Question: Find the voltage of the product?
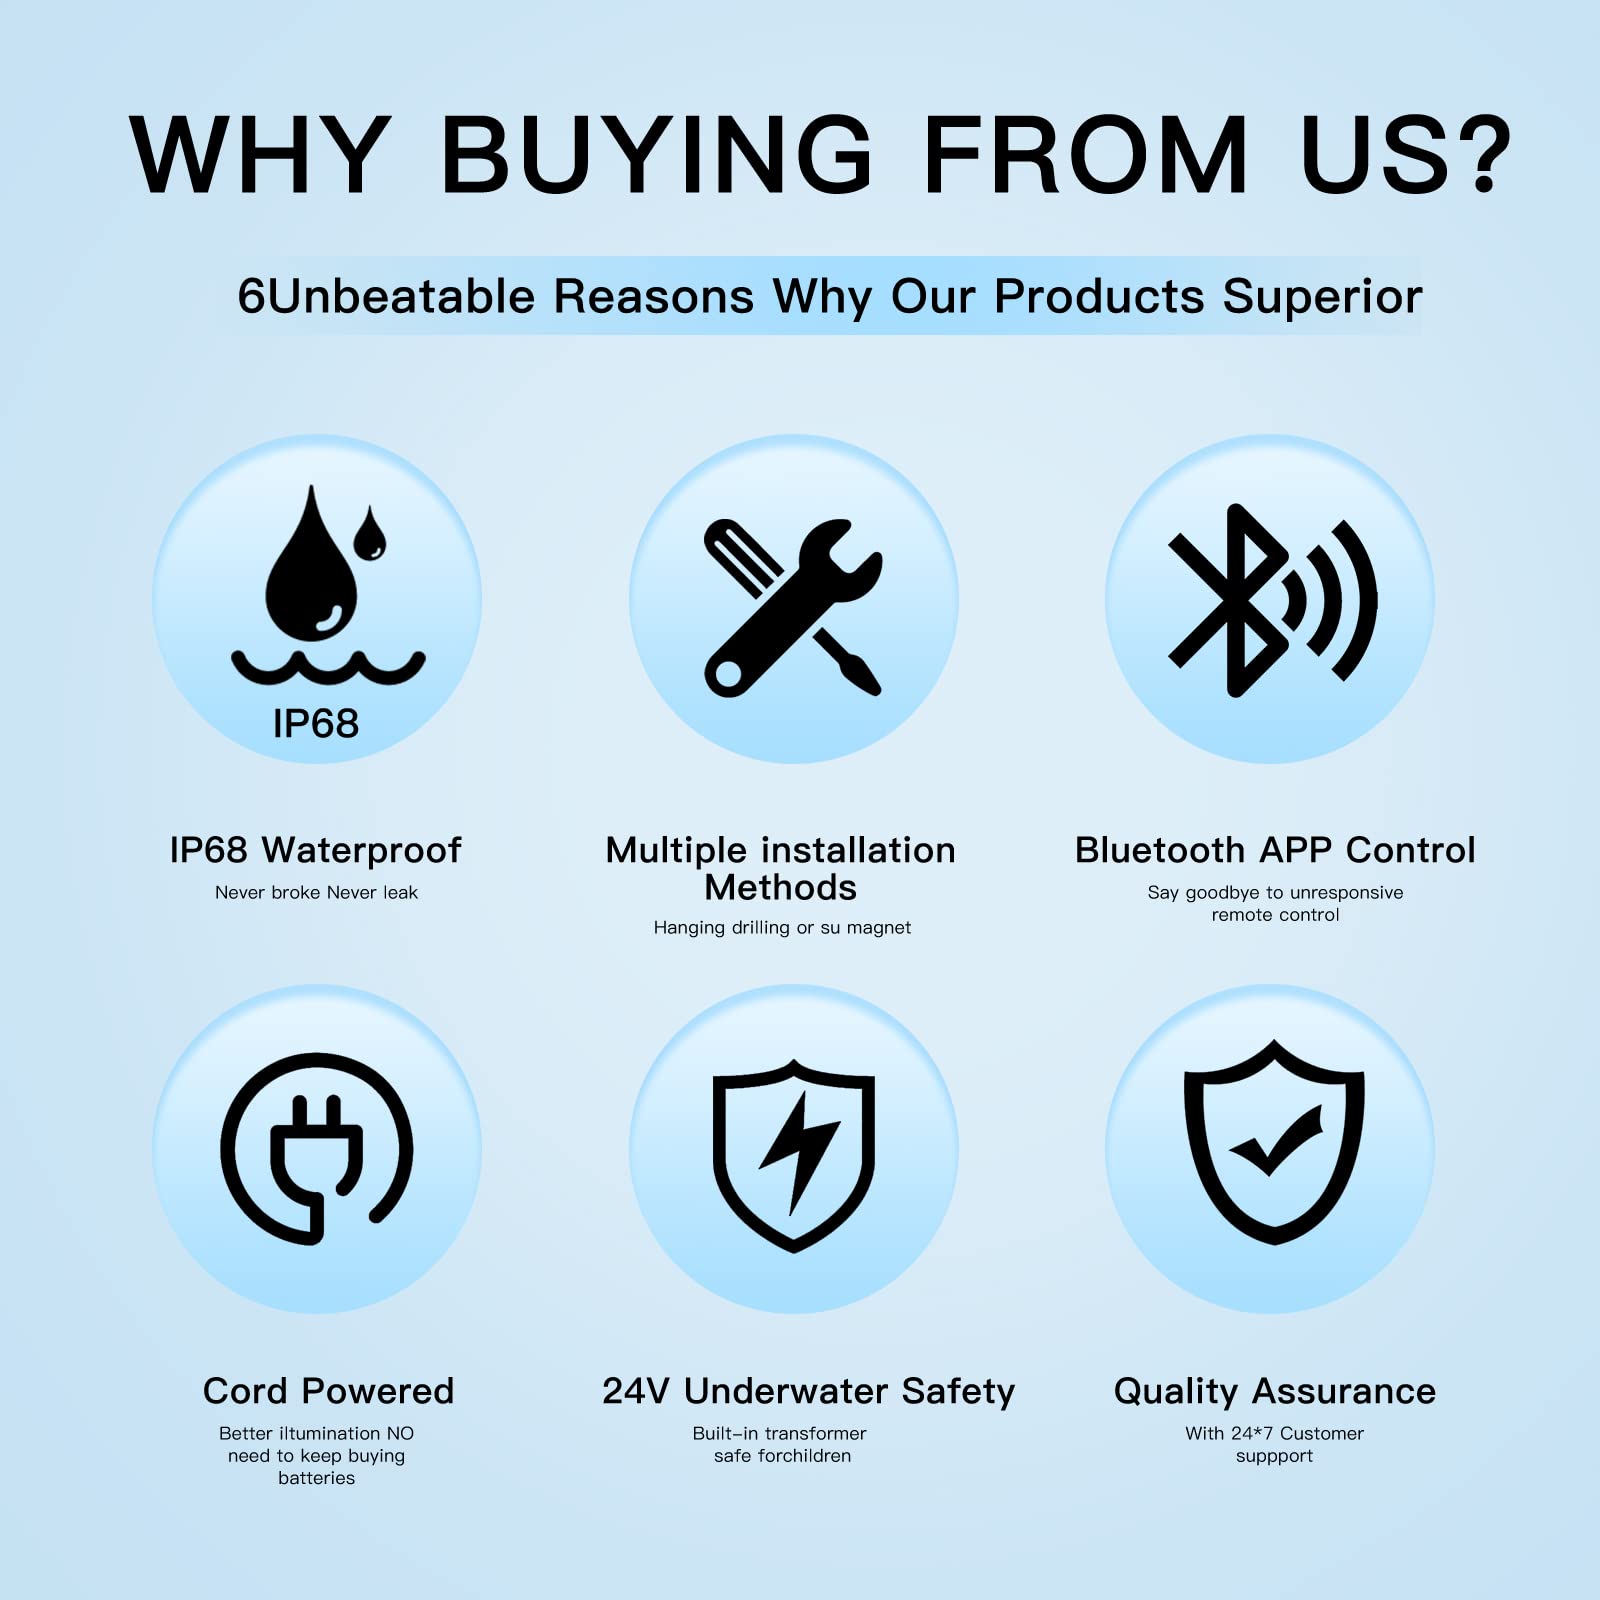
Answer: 24.0 volt